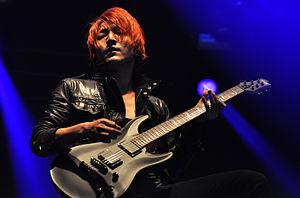
Crossfaith est un groupe d'electro metal japonais, fondé à Ōsaka en 2006. Le groupe a réalisé sa première demo, Blueprint of Reconstruction, en 2008. Ils sont notamment connus pour avoir repris le titre Omen du groupe The Prodigy, et renommés pour leur fusion entre metalcore et electro dance, ainsi que pour leurs performances live intenses.